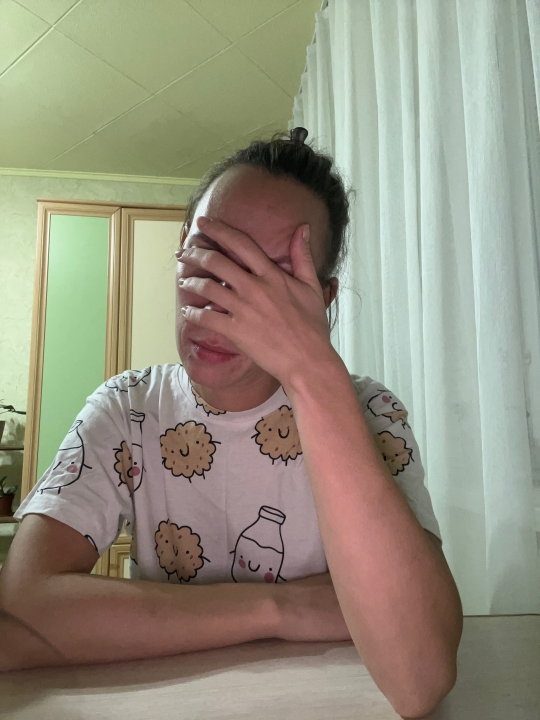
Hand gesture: no_gesture